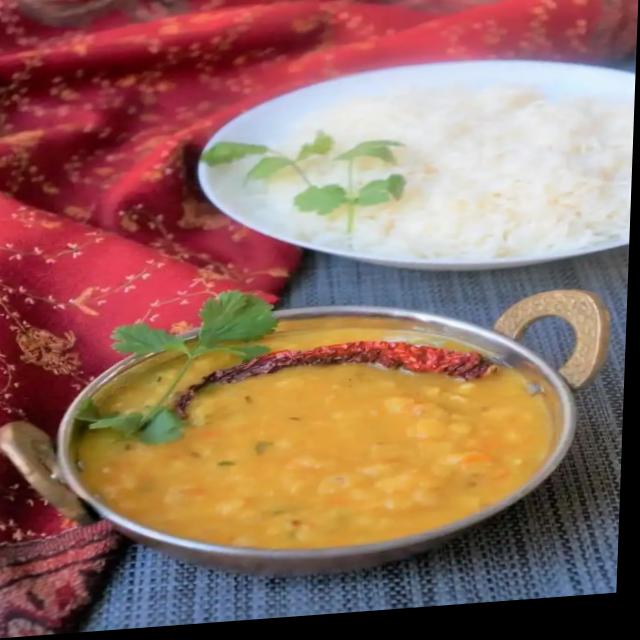
Dish: dal_makhani